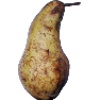
Label: Pear Abate 1